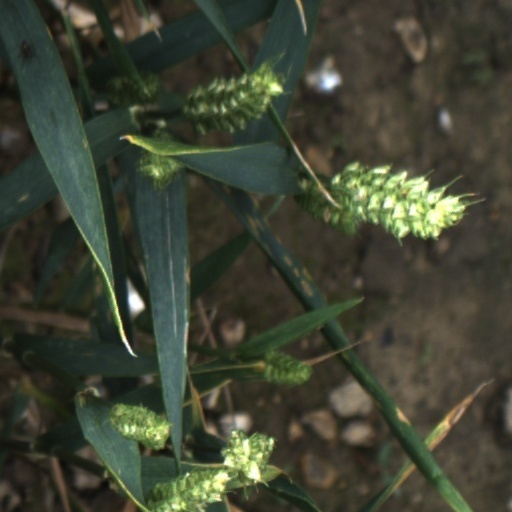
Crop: wheat